Bonanza, Idaho

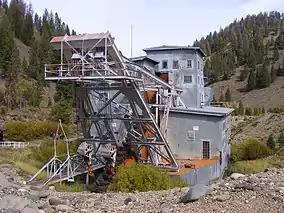
The Yankee Fork gold dredge near Bonanza, which operated into the 1950s.

Bonanza is a ghost town in Custer County, Idaho, United States. It was originally established as a mining town. As of 2005, the land is privately owned but open to the public. Custer has a museum for the gold-rush era where visitors can experience the lives of the citizens of Custer and can search for gold.